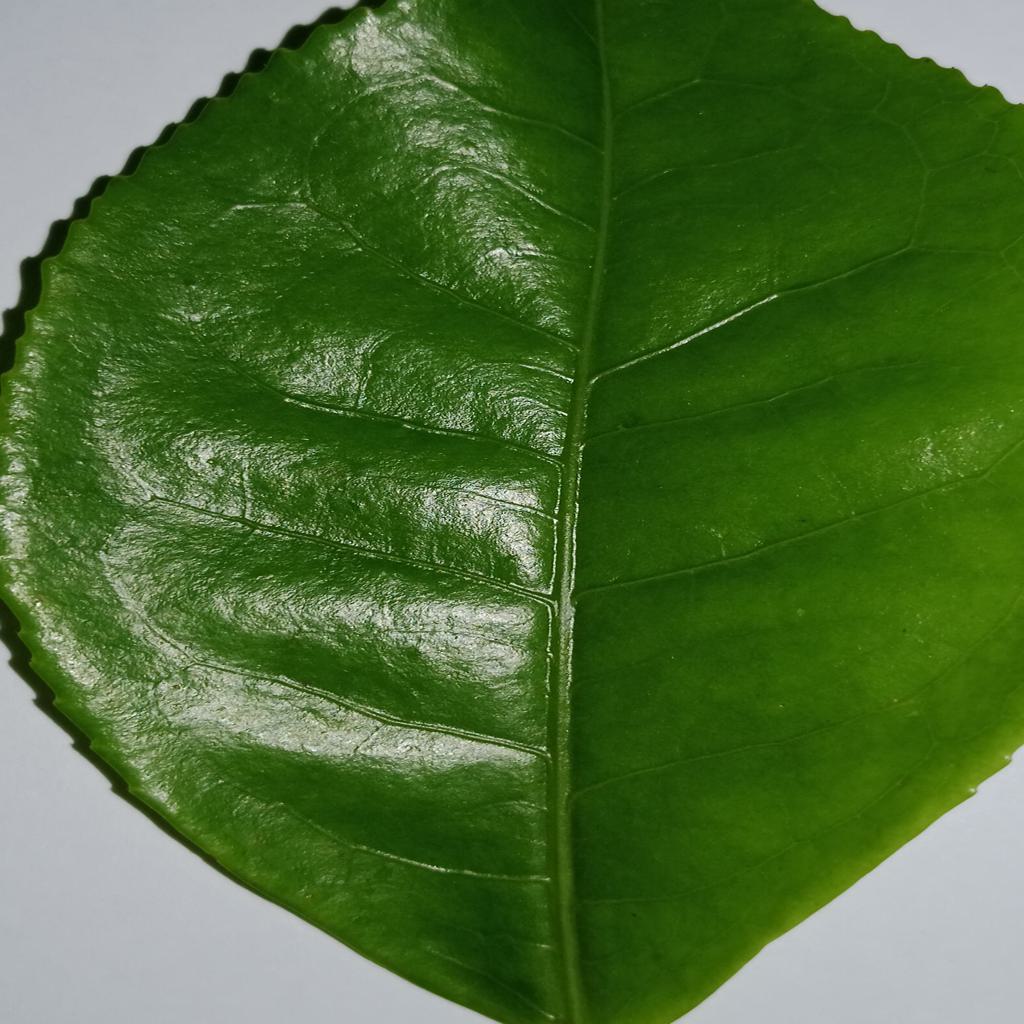
Label: Healthy